Saint Rosalia

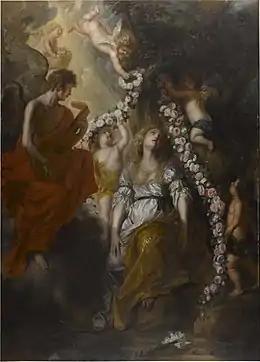
"The ecstasy of Saint Rosalia of Palermo" by Theodoor Boeyermans

Santa Rosalia is venerated as the patron of the Italian sardine fishing fleet in Monterey, California.